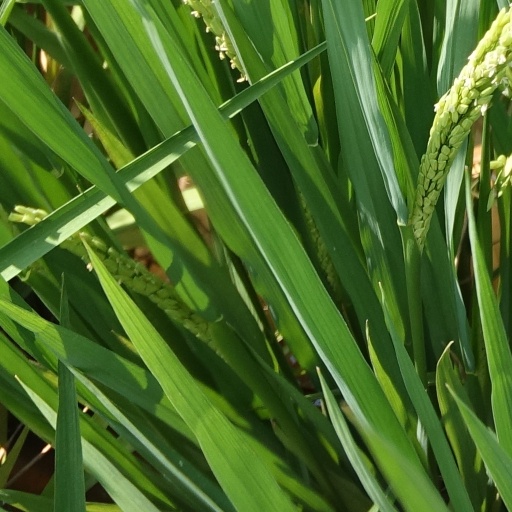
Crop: rice